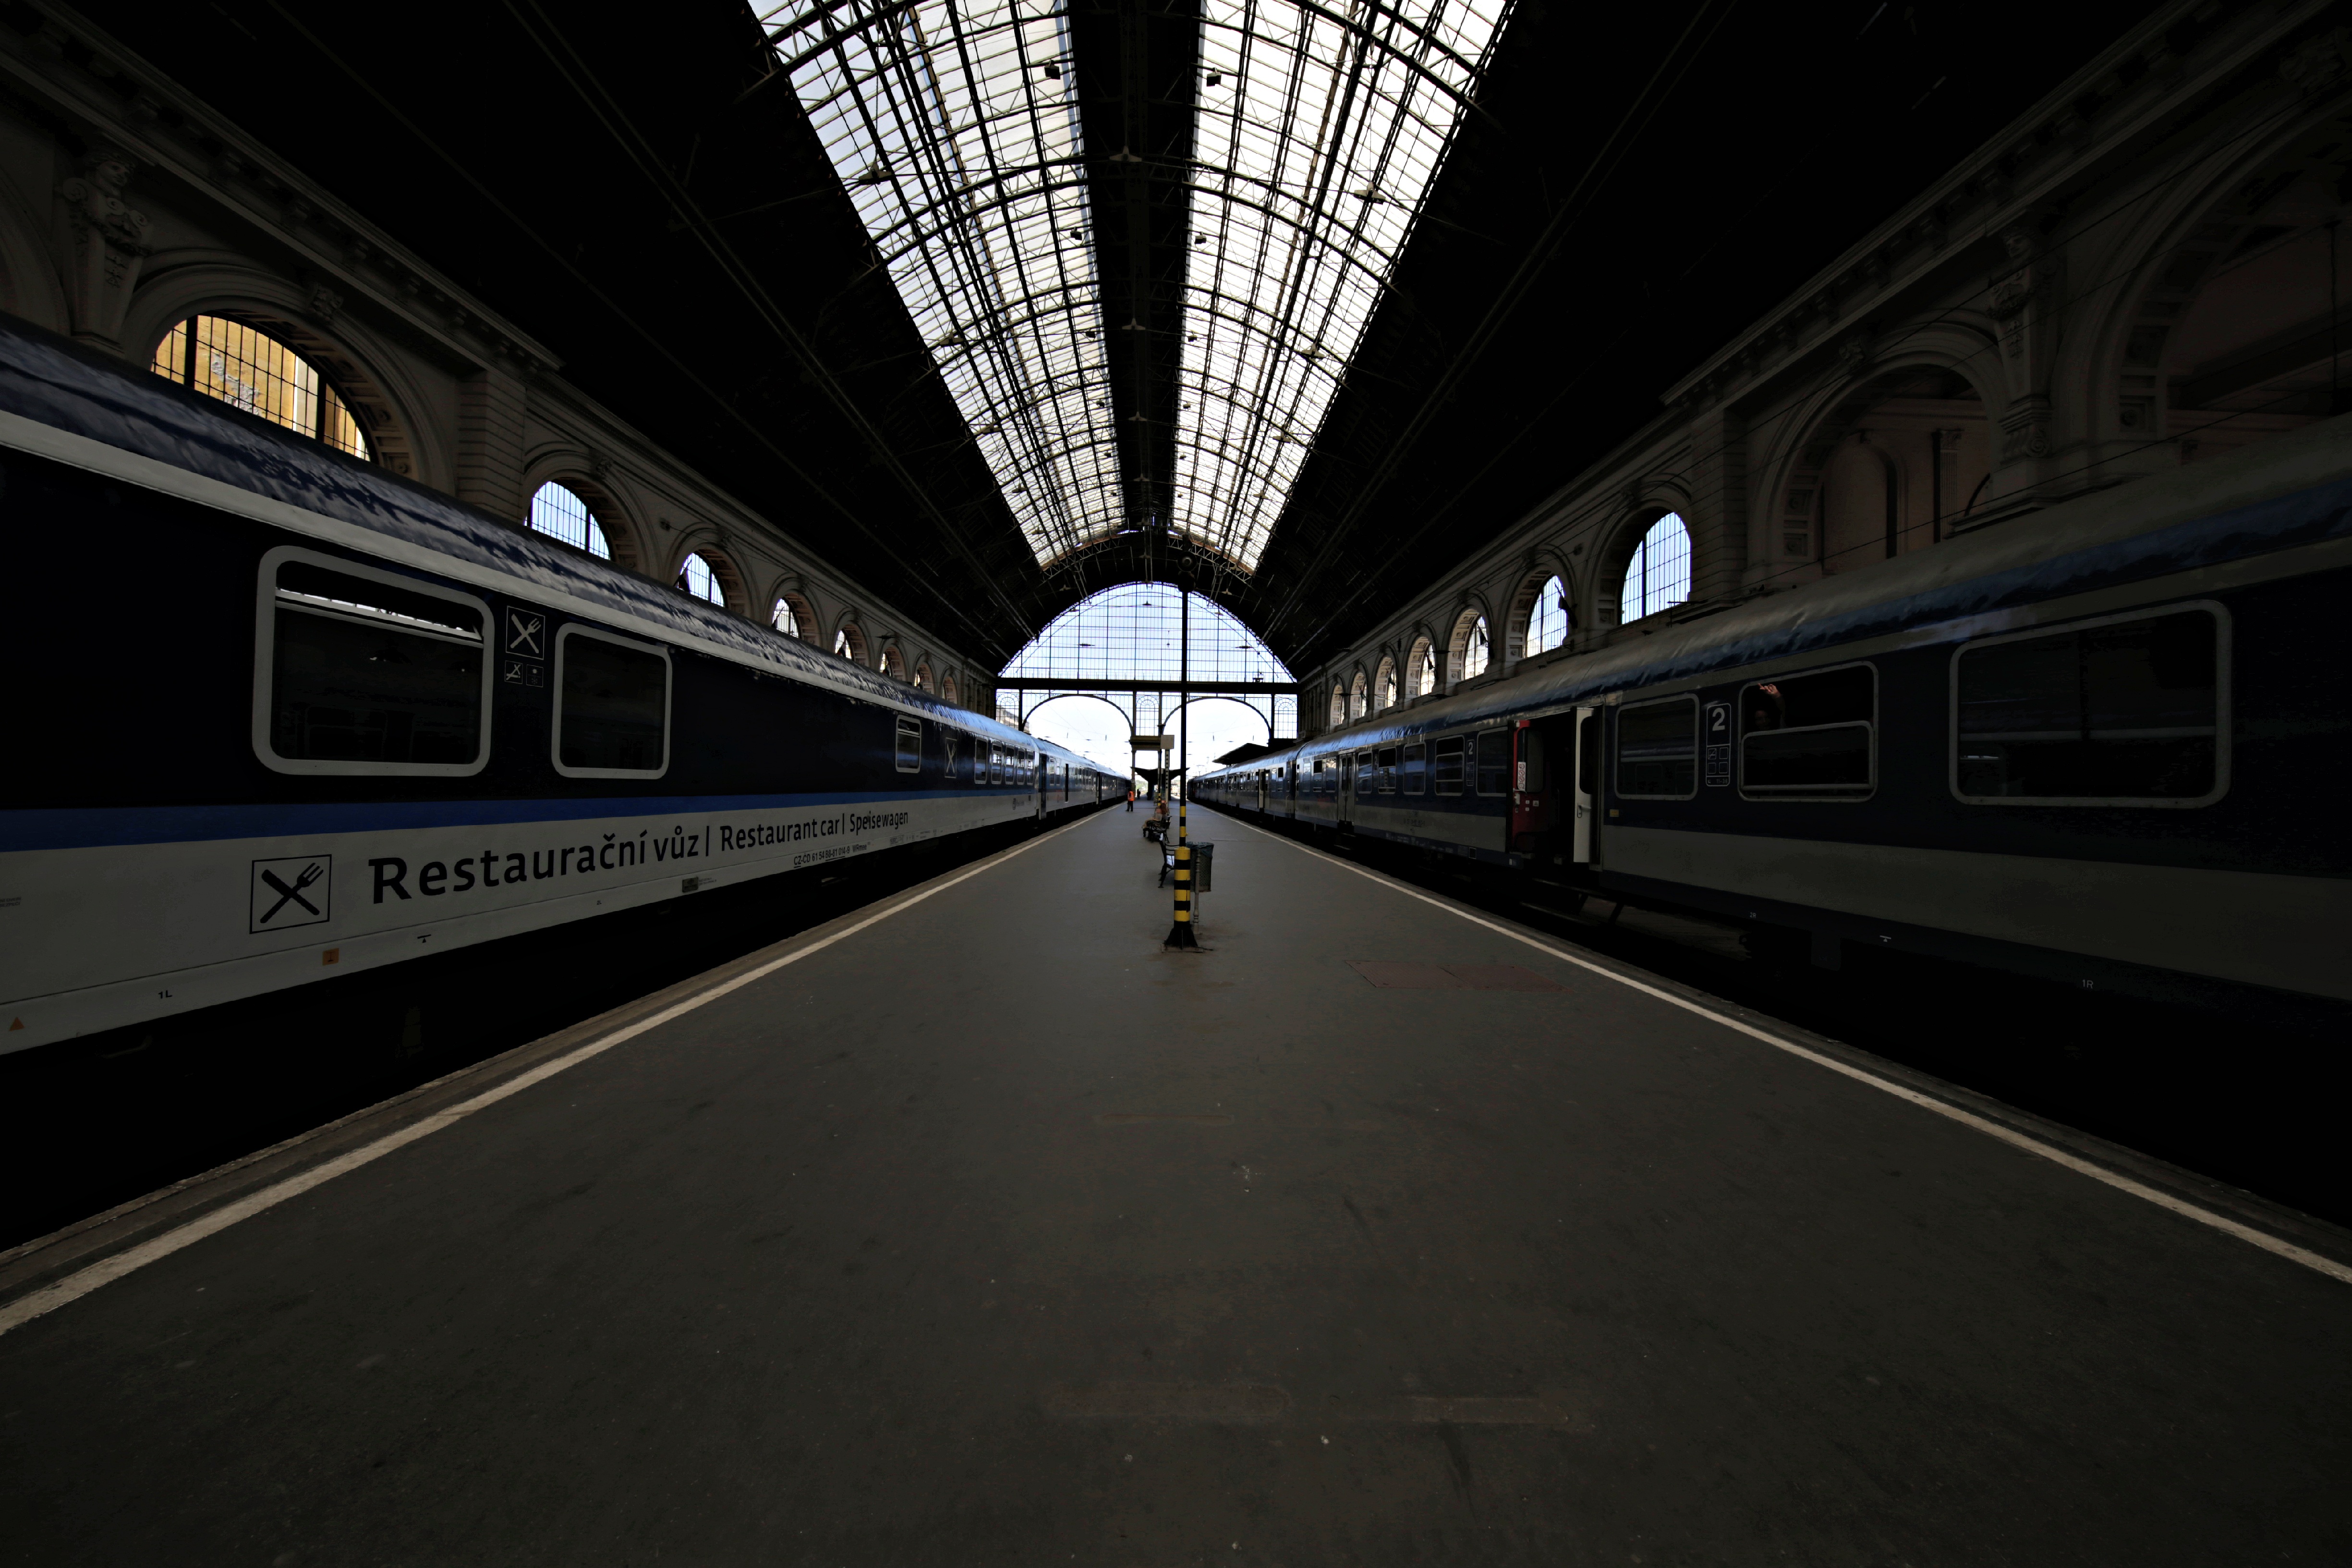
light, road, night, rail, city, train, tunnel, travel, subway, transport, station, darkness, lane, public transport, metro station, tracks, locomotive, infrastructure, rails, symmetry, budapest, hungary, stop, rapid transit